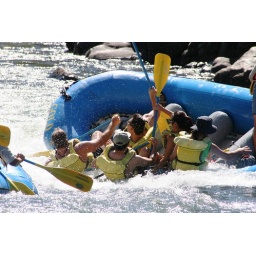
falling into water but only one person in the boat fall off